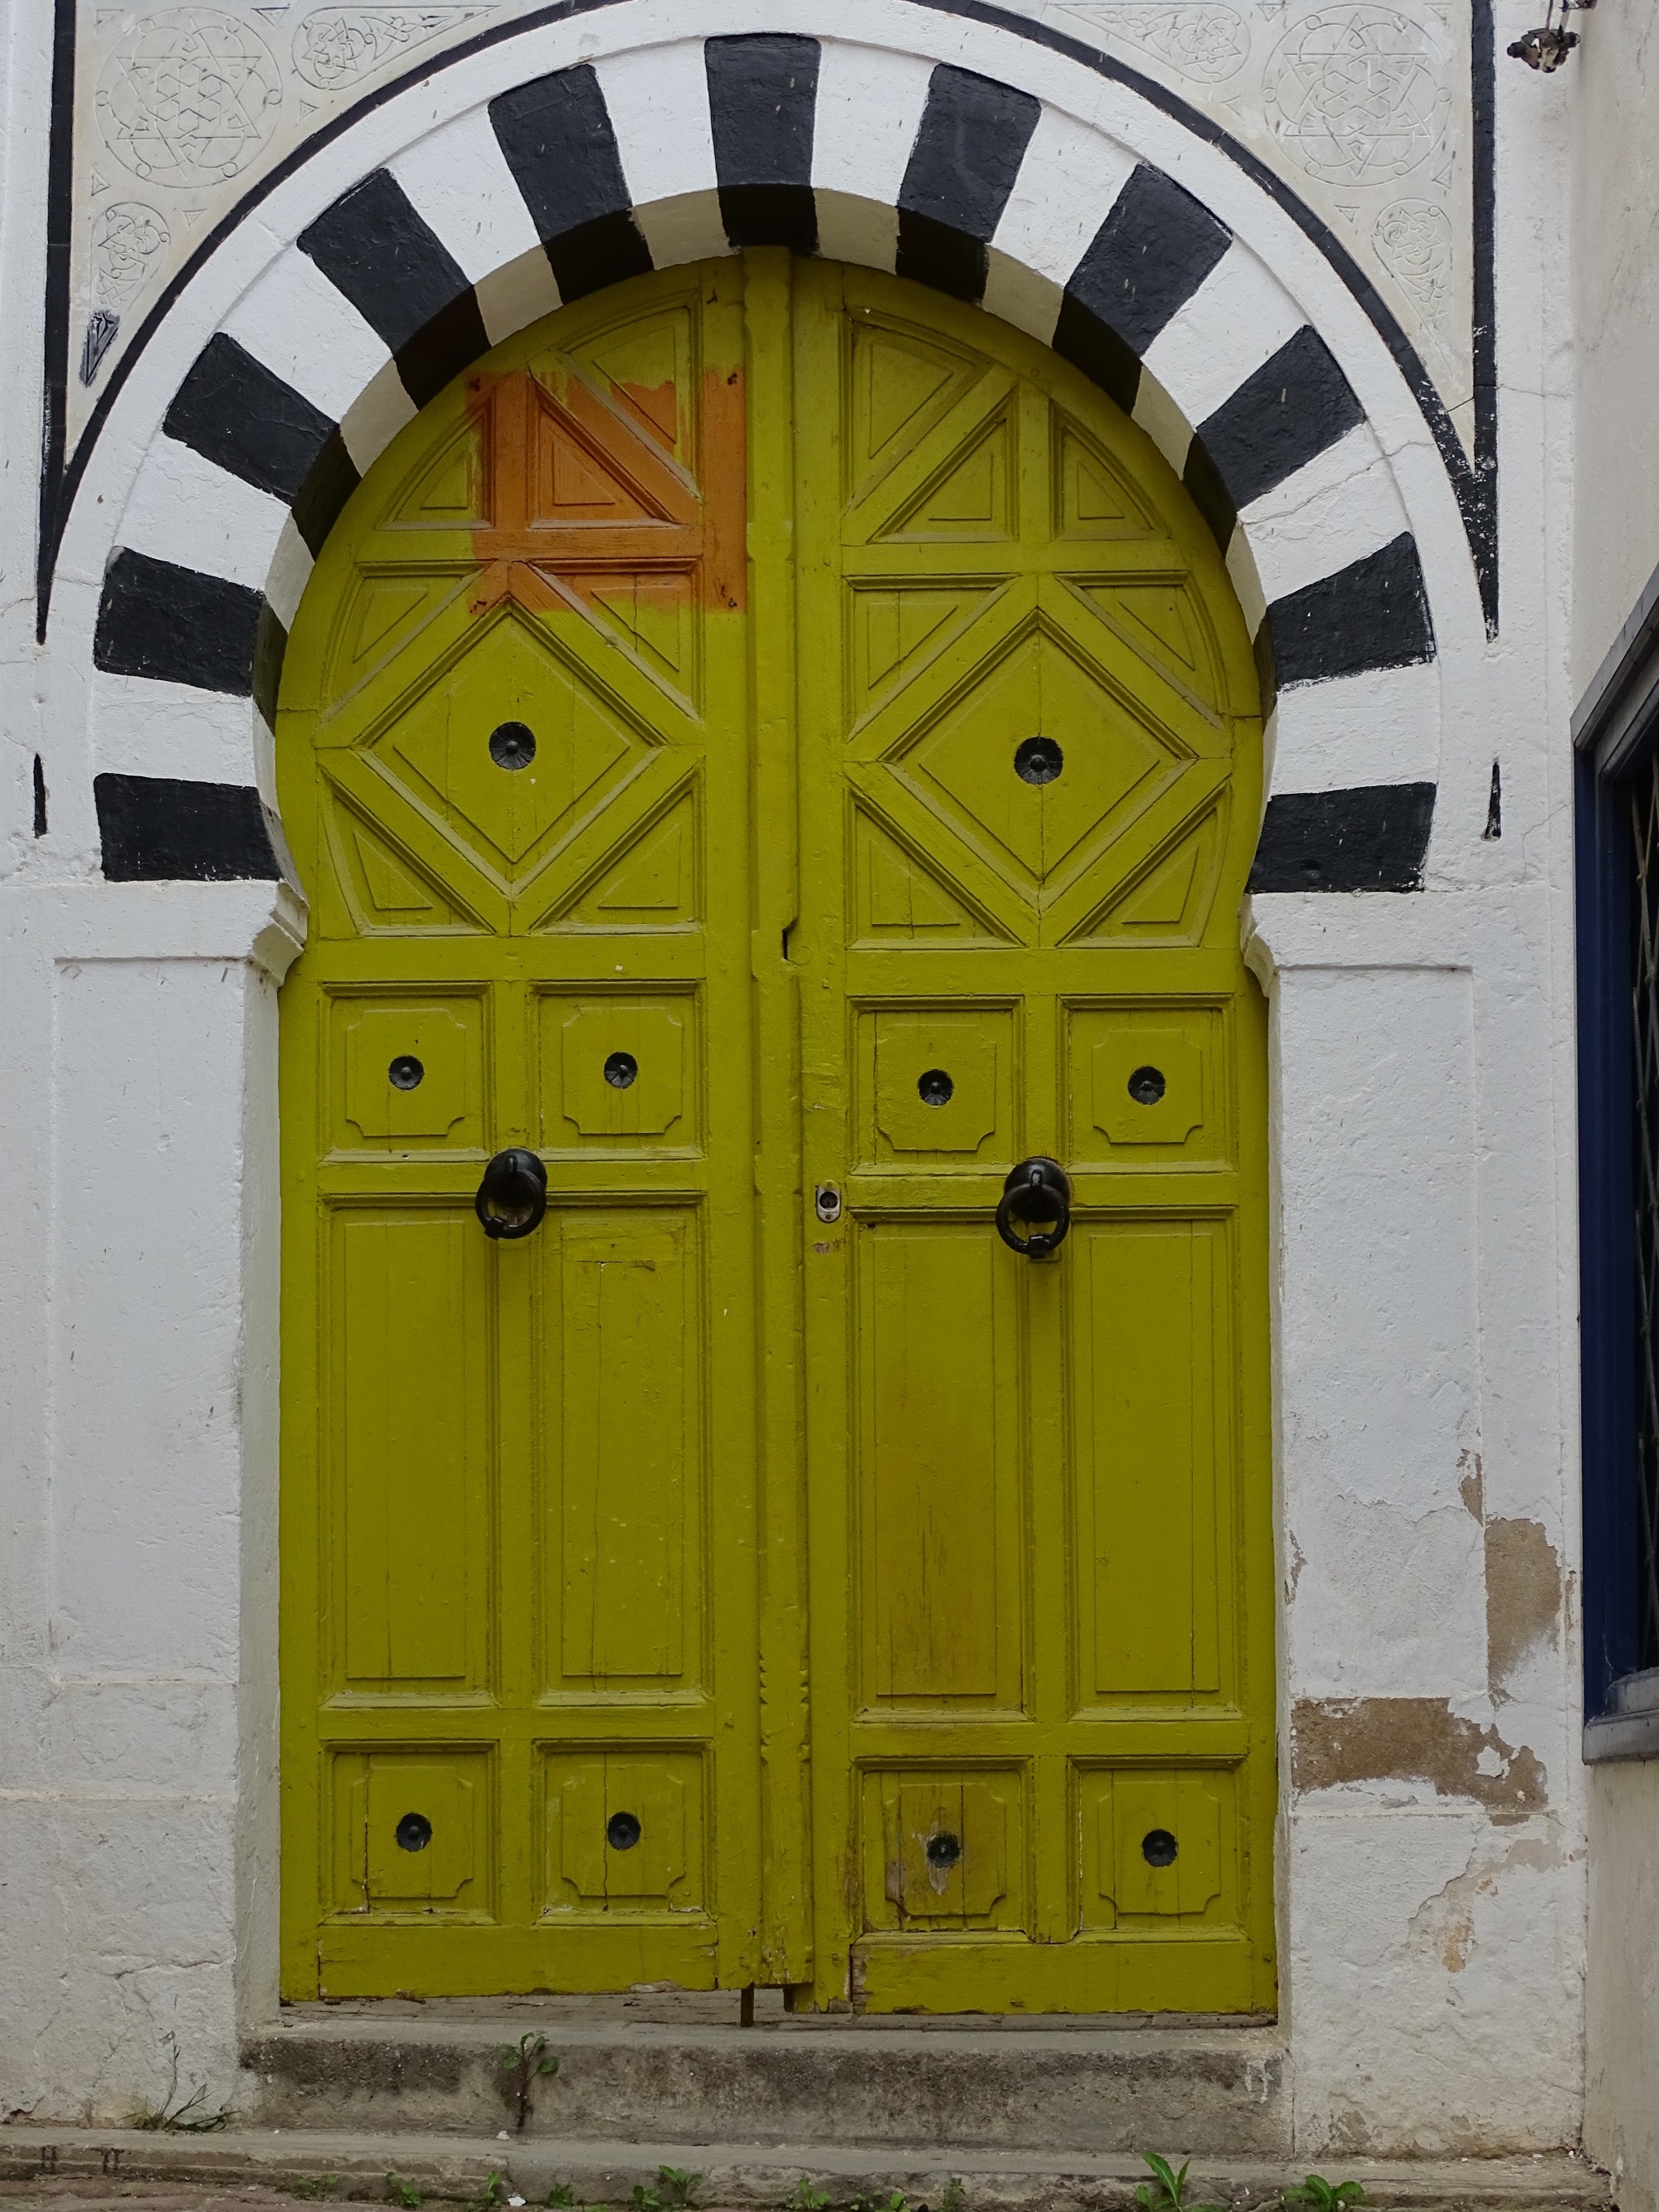
window, facade, furniture, yellow, door, tunisia, arabesque, tunis, the madina